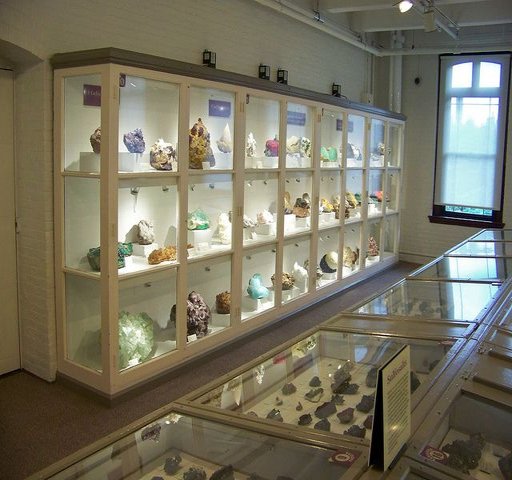
a must for all visitors